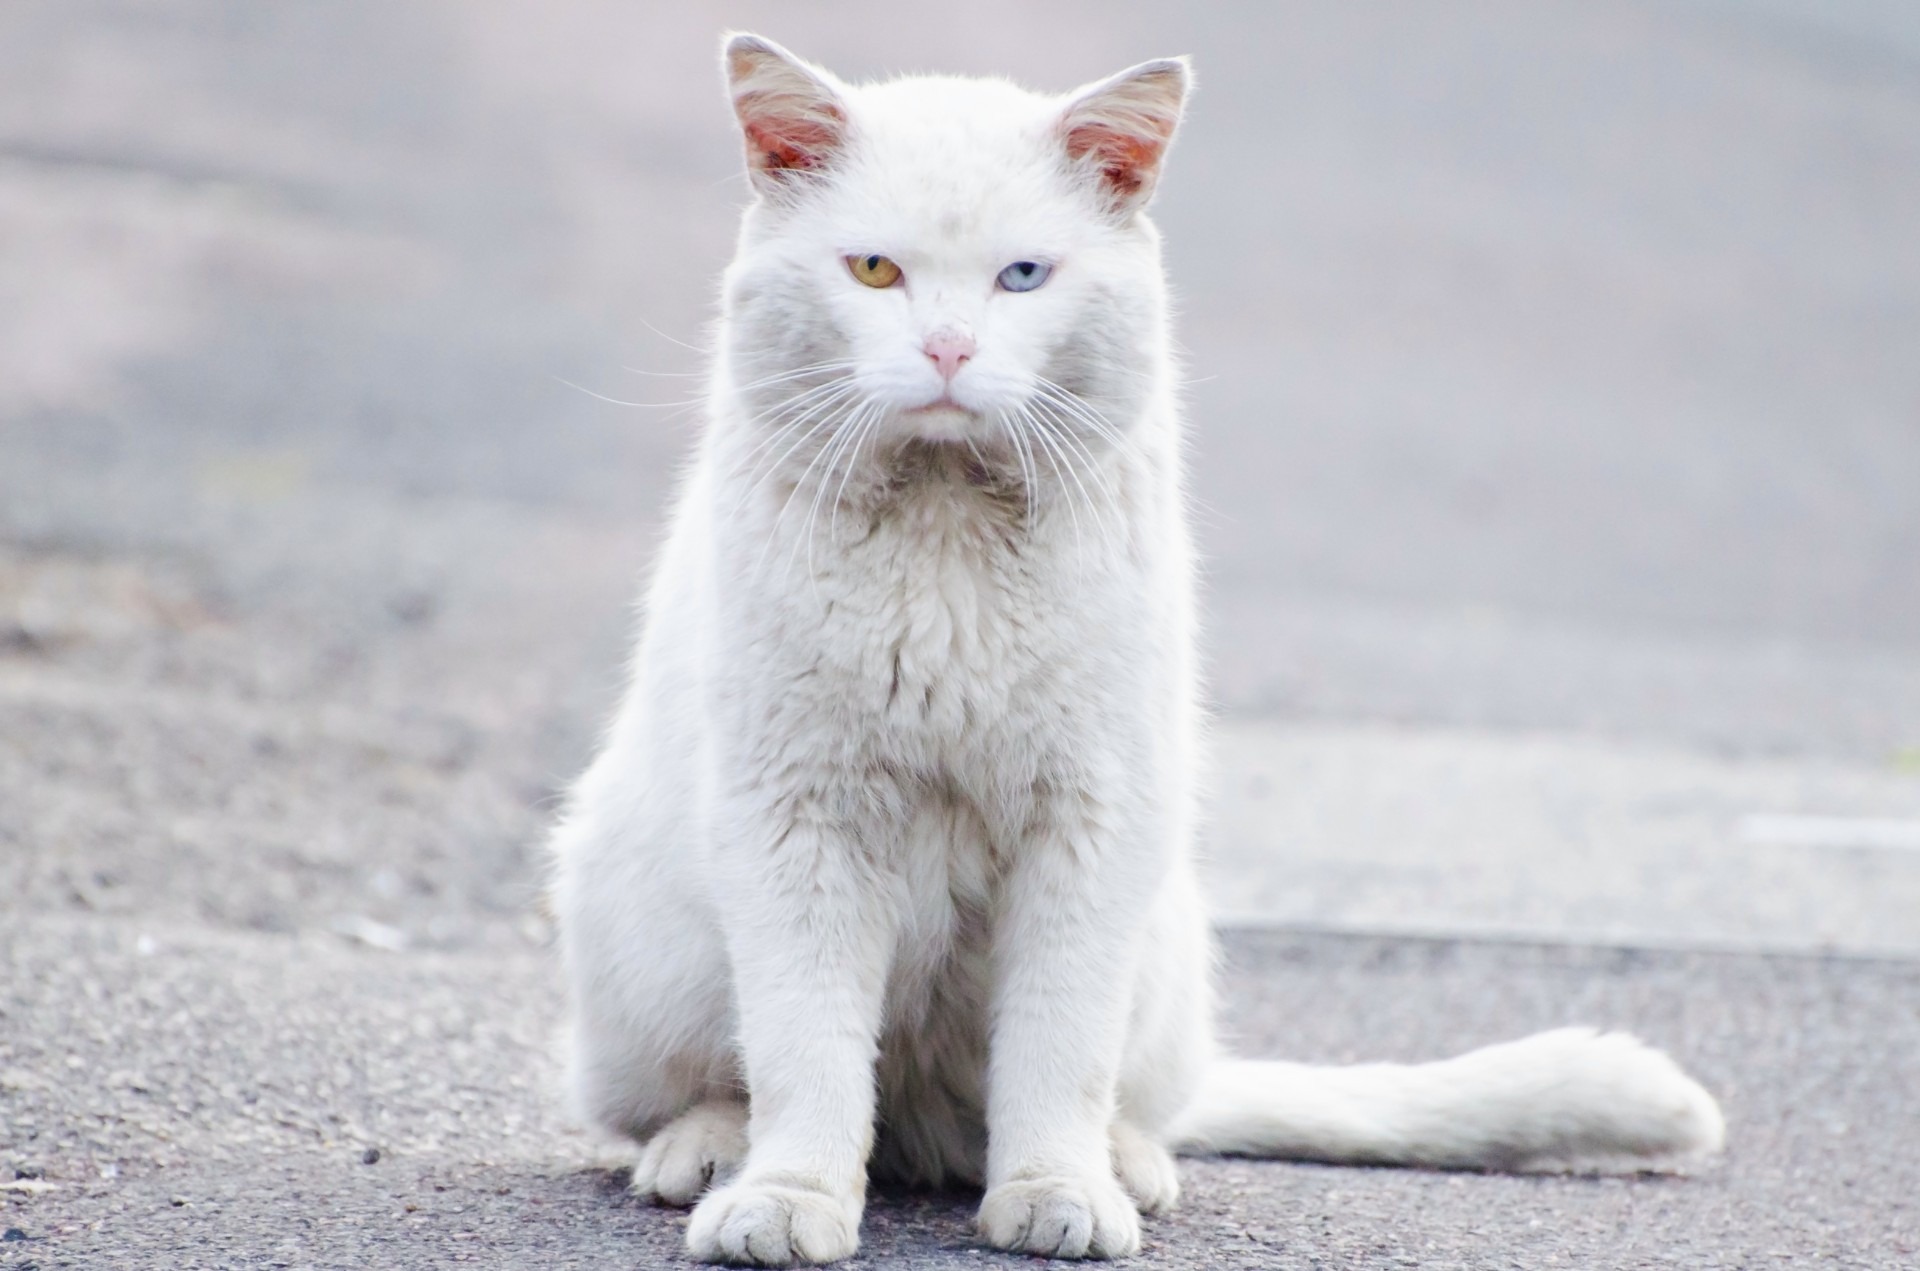
white, animal, cute, pet, portrait, kitten, cat, mammal, posing, eyes, whiskers, kitty, background, eye, vertebrate, beautiful, domestic, javanese, british shorthair, balinese, european shorthair, turkish van, burmilla, small to medium sized cats, cat like mammal, carnivoran, nebelung, domestic short haired cat, domestic long haired cat, khao manee, british semi longhair, turkish angora